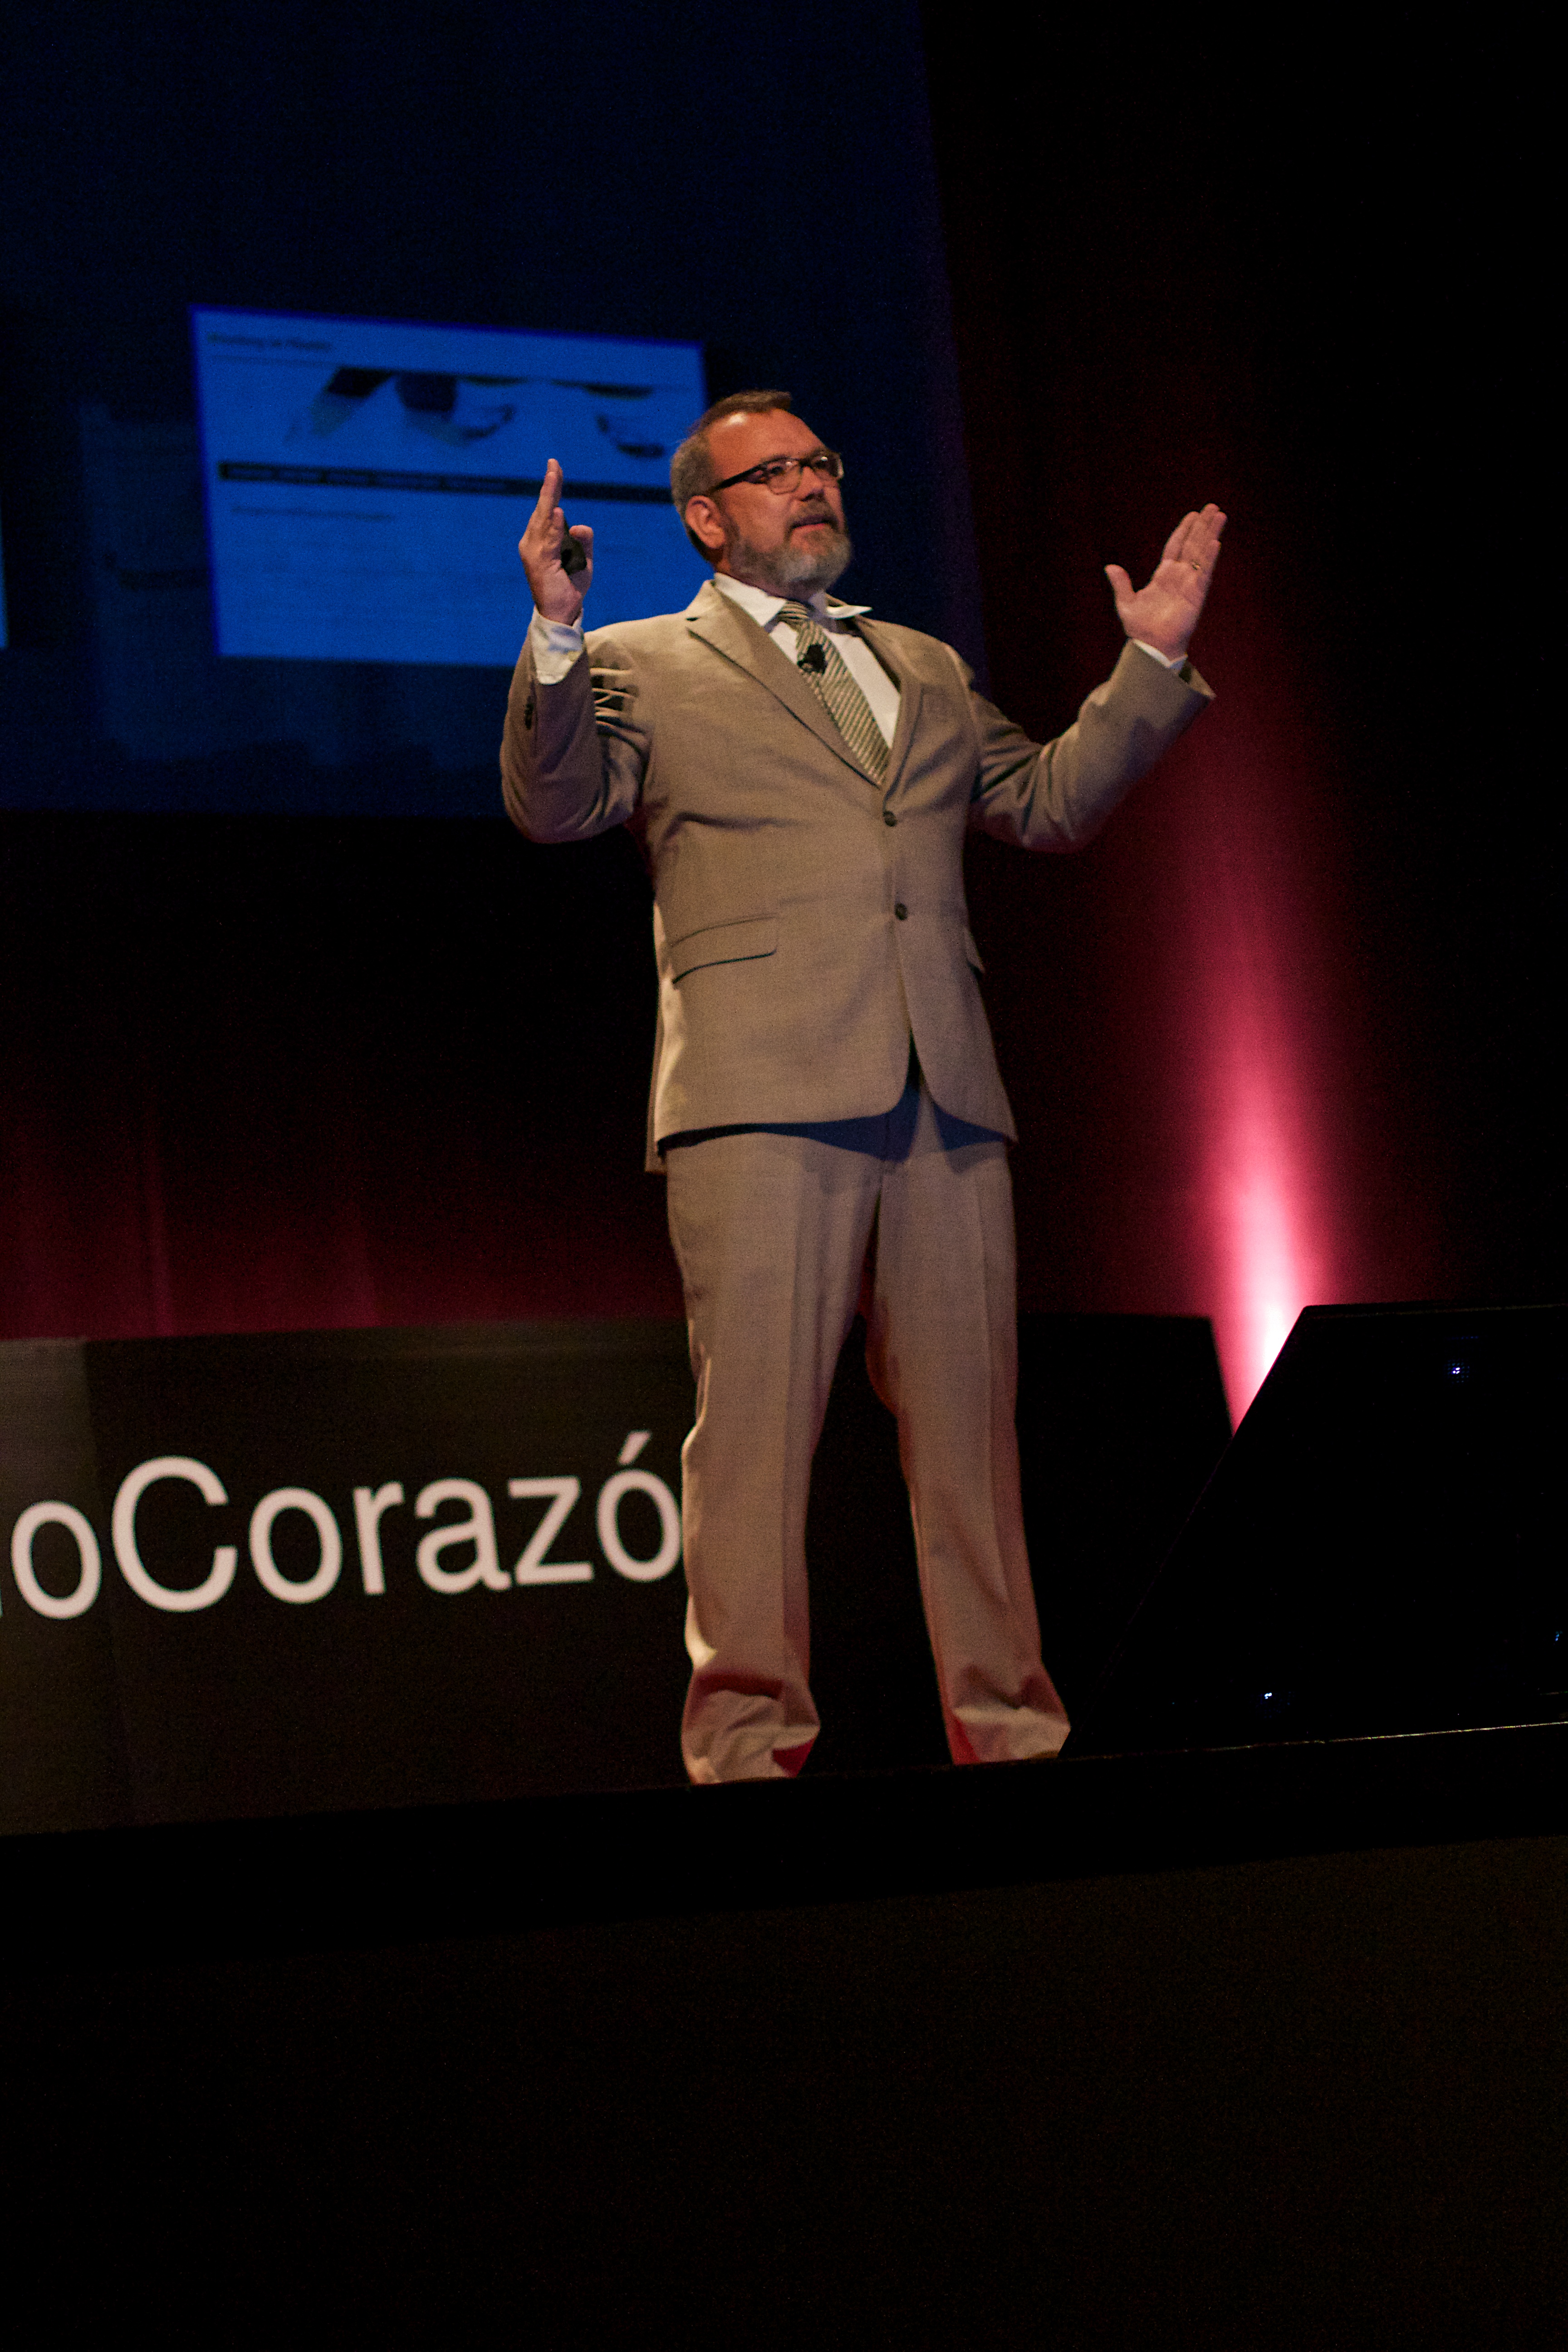
performance art, stage, performance, tedxusagrado, performing arts, musical theatre